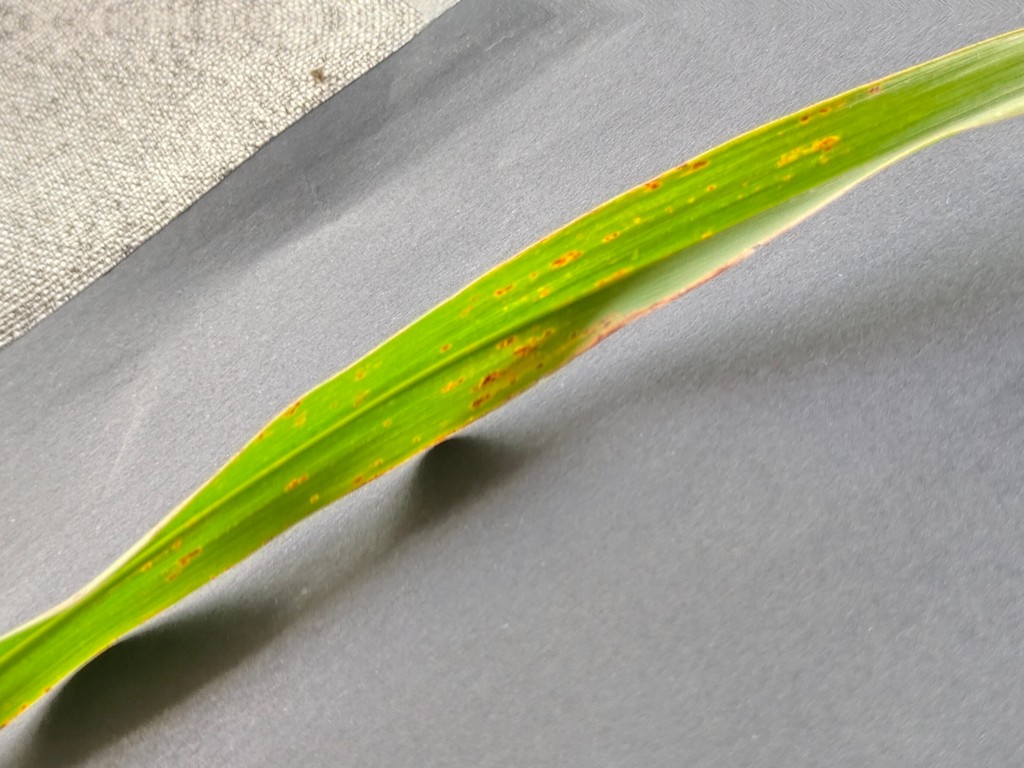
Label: Unhealthy